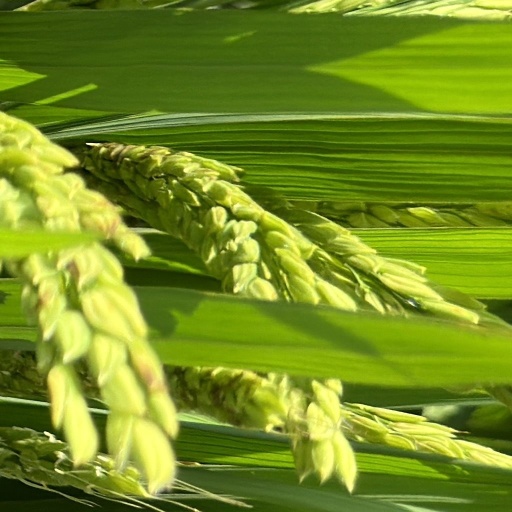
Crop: rice